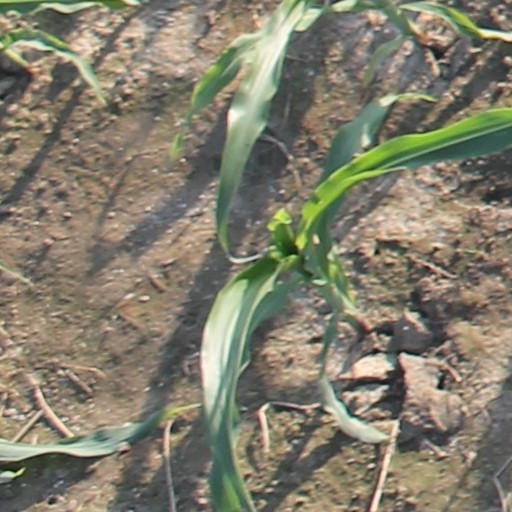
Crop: maize; corn